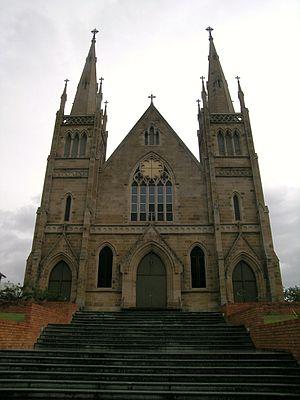
Ipswich est une ville du Queensland en Australie, comptant 140 181 habitants en 2006.